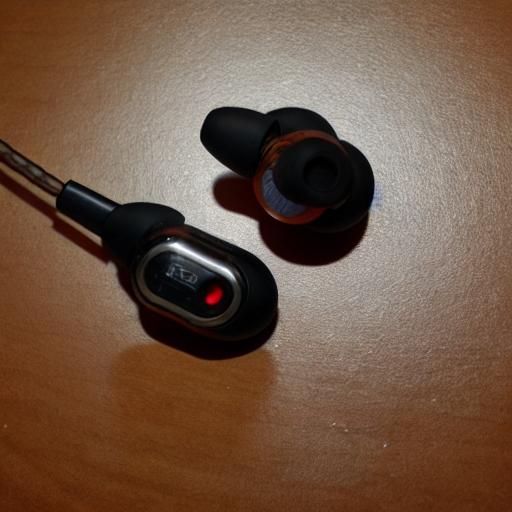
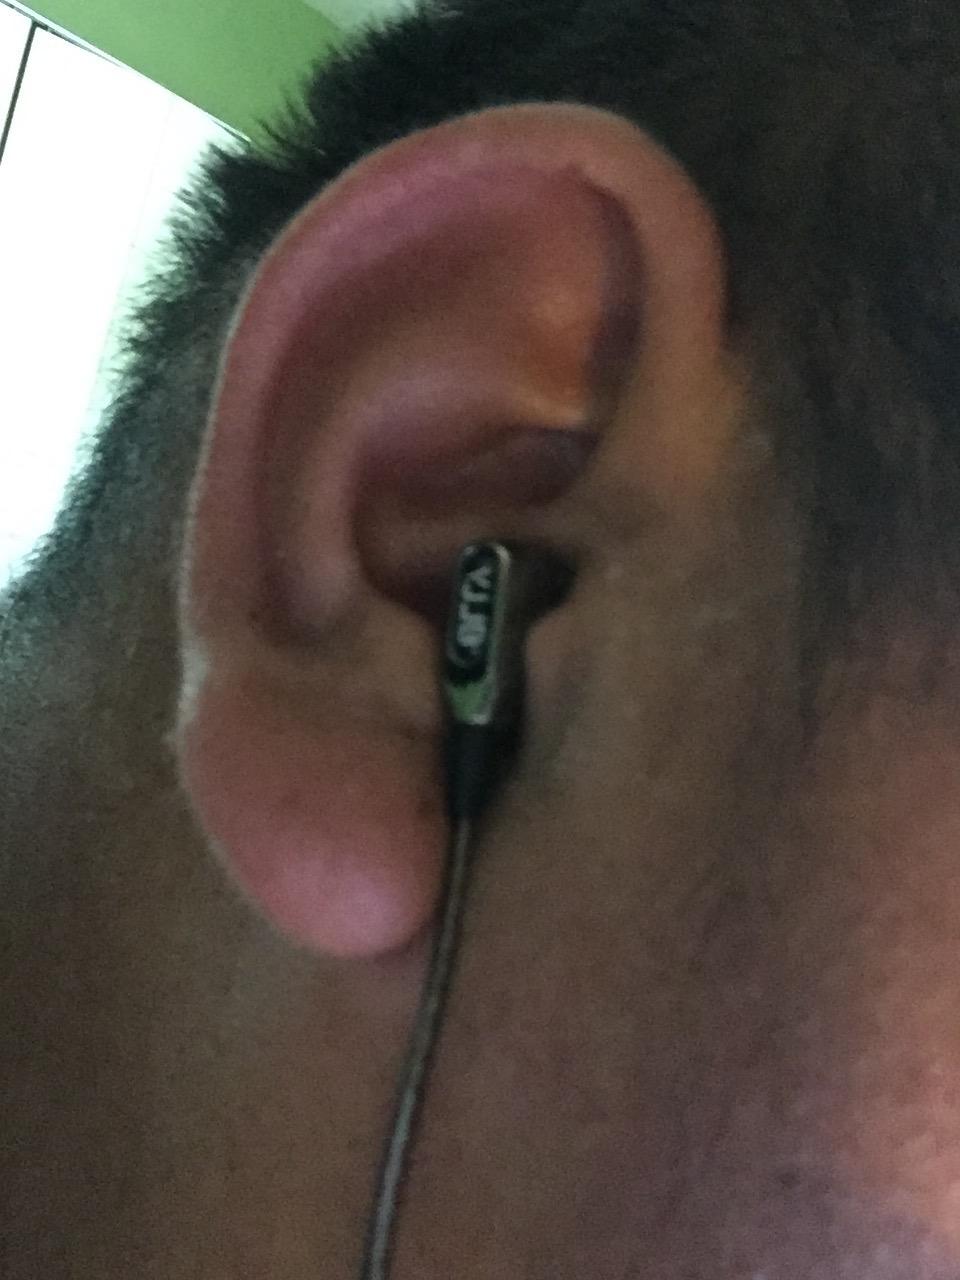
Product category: headphones
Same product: no